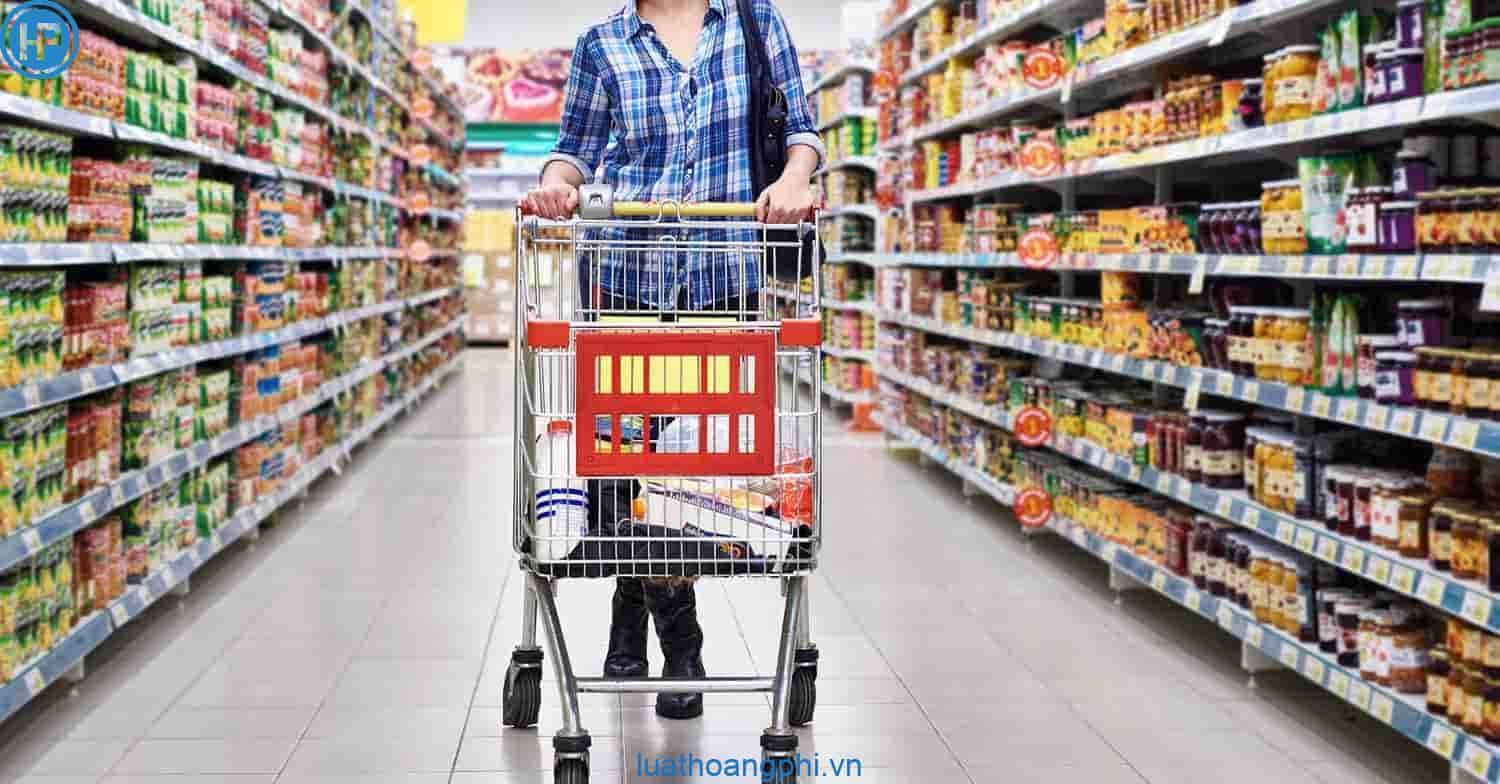
việc mà người này đang làm là đi mua sắm trong siêu thị